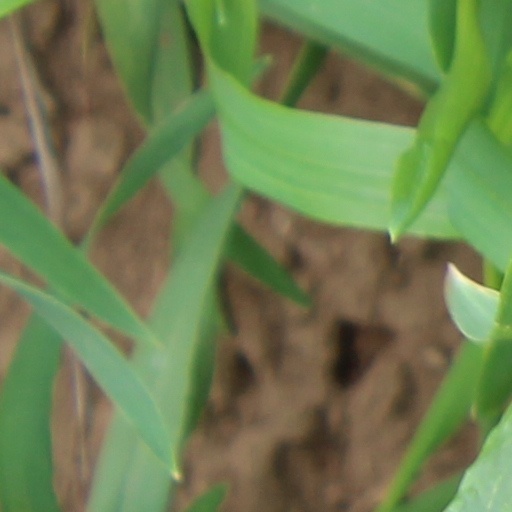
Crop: wheat